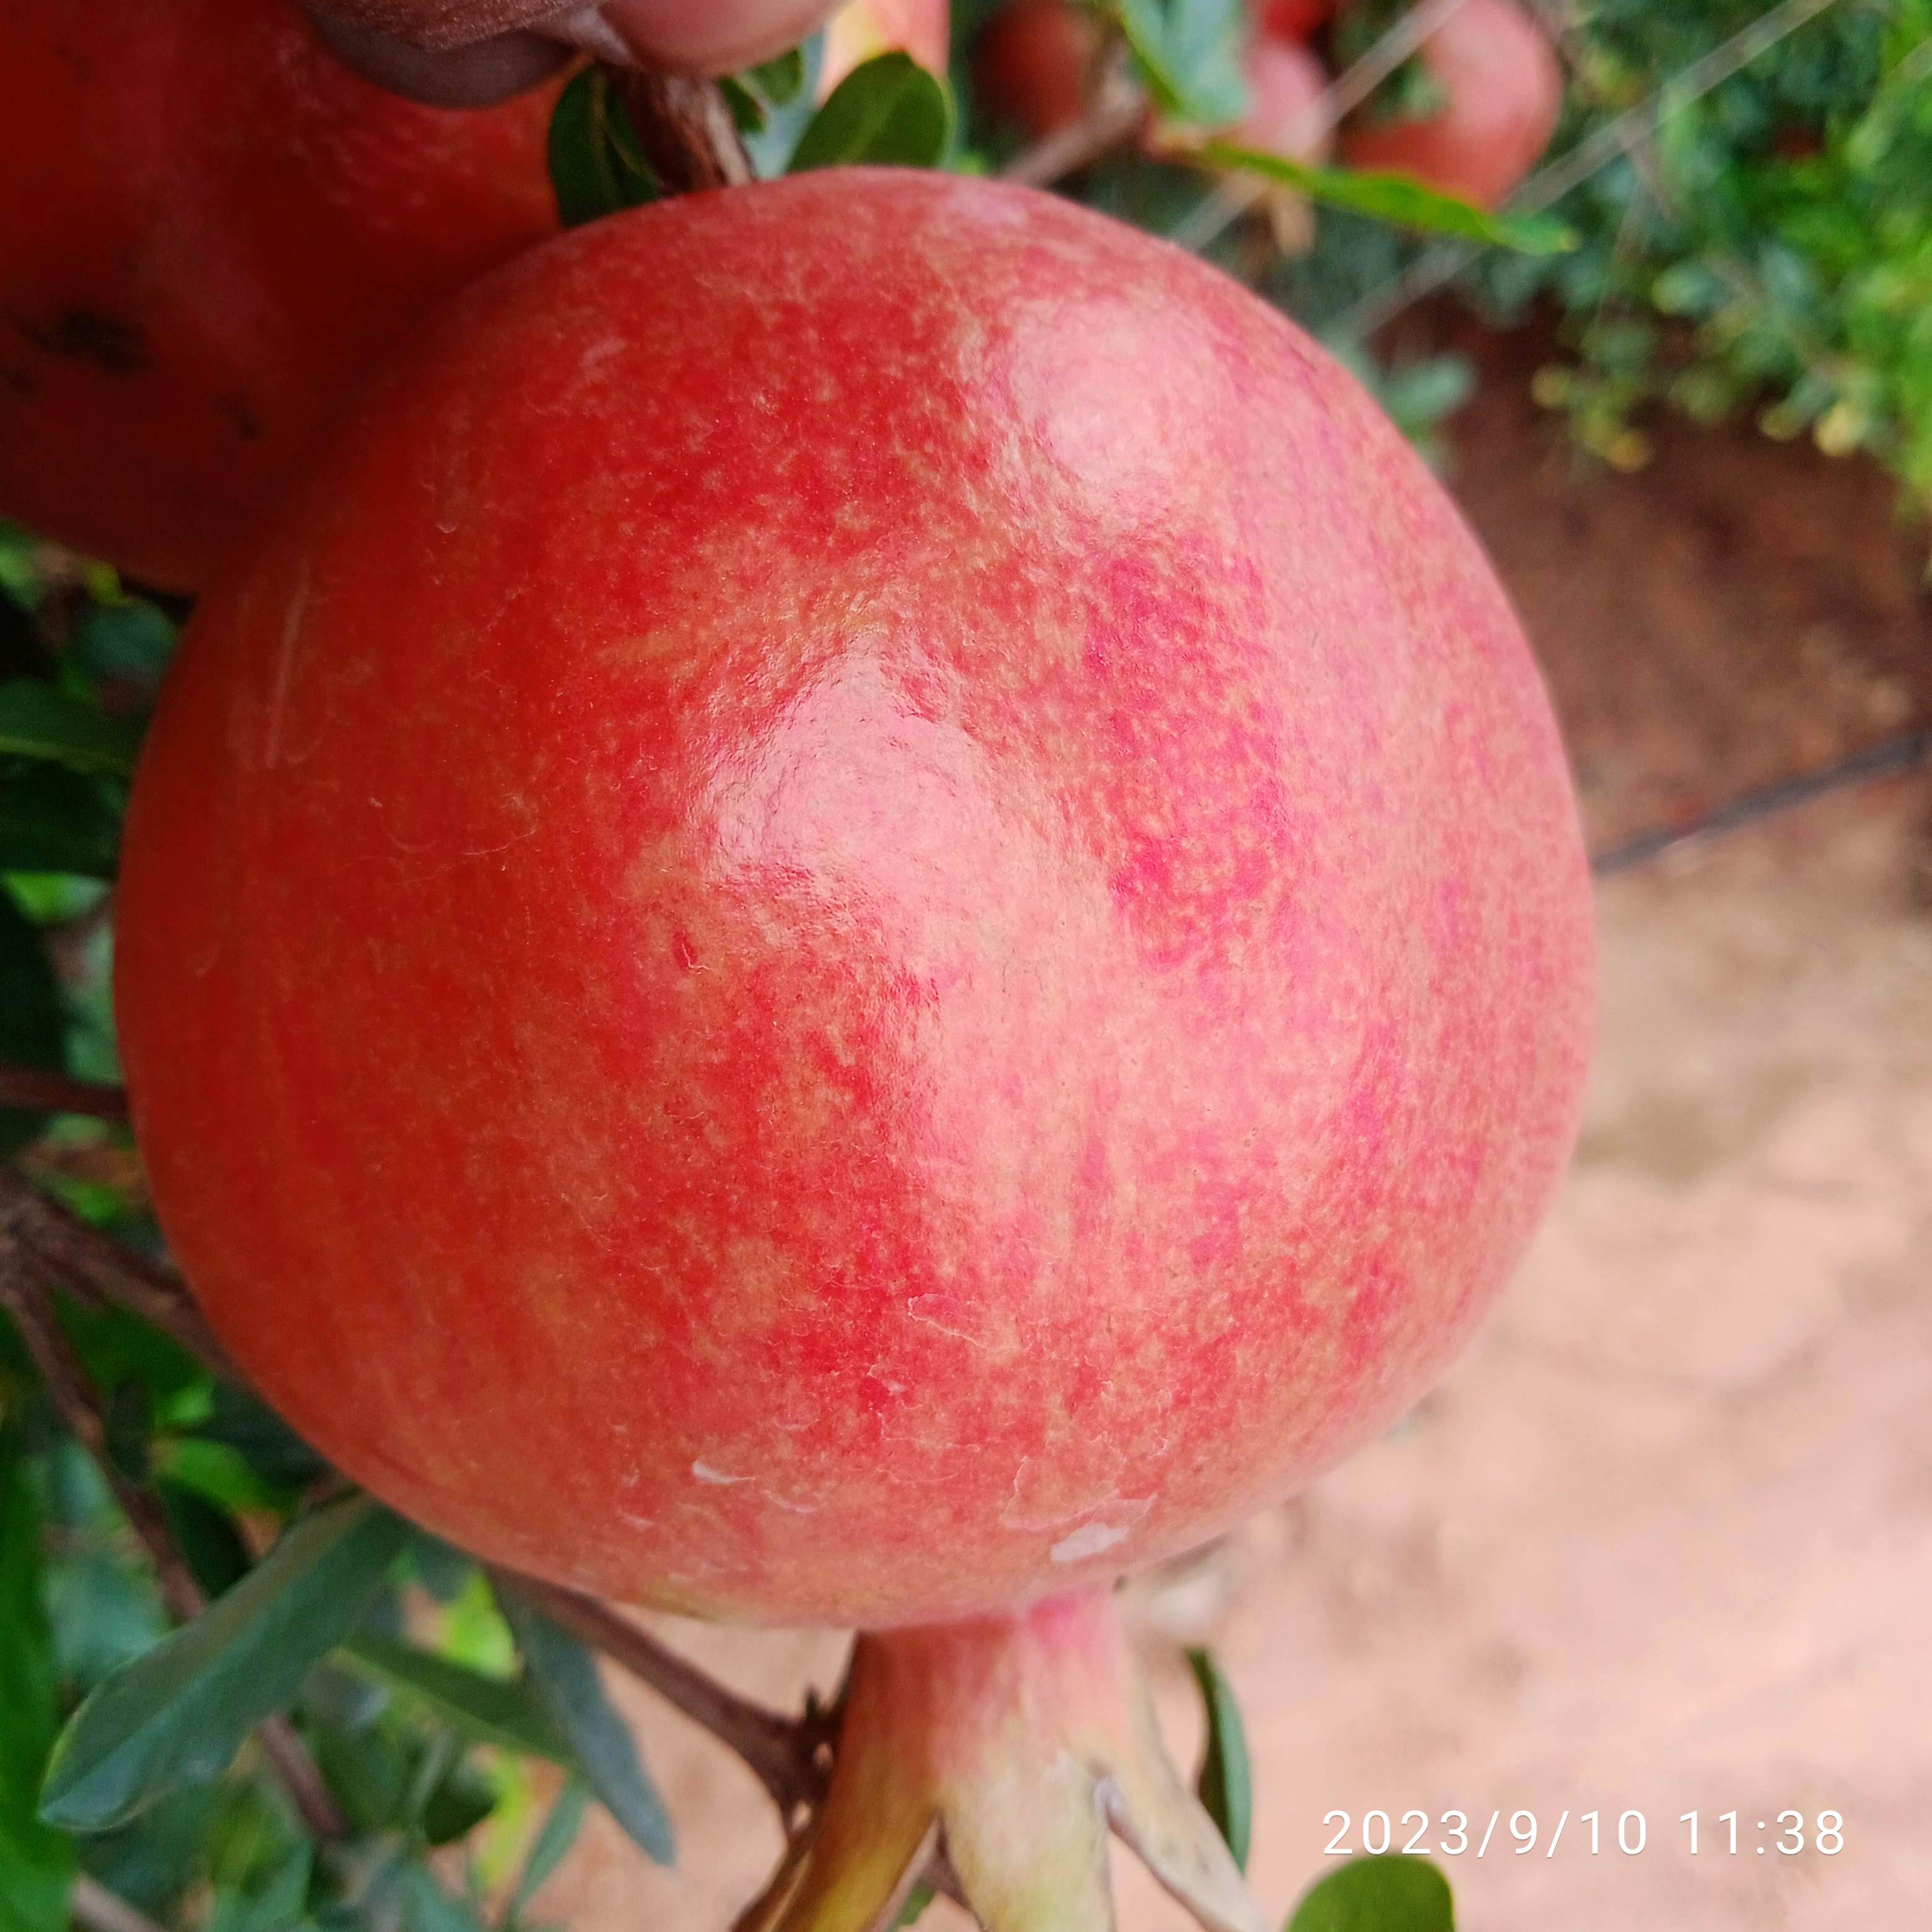
Label: Healthy